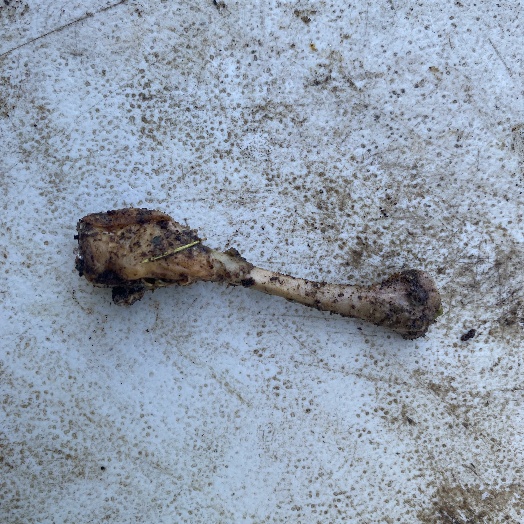
Label: generalcompost